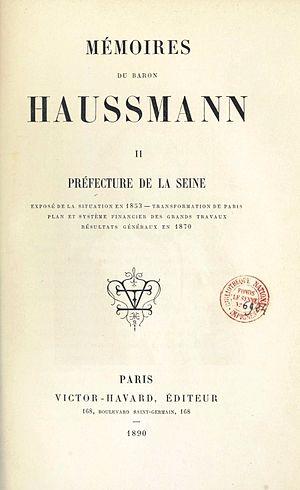
Page de titre des Mémoires d'Haussmann, chez Victor Havard, 1890.
Georges Eugène Haussmann, communément appelé le baron Haussmann, né le 27 mars 1809 à Paris et mort le 11 janvier 1891 dans la même ville, est un haut fonctionnaire et homme politique français.